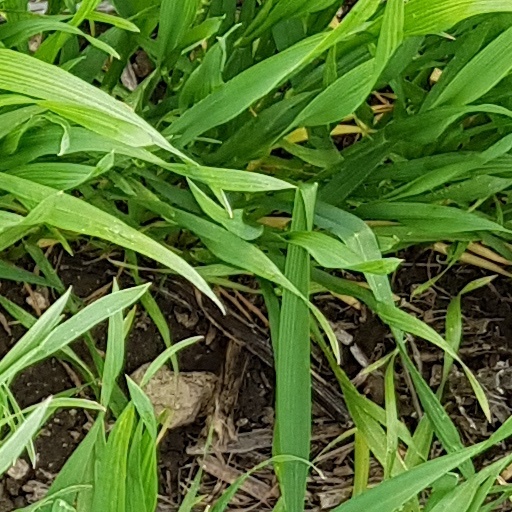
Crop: wheat